San Carlos (canton)

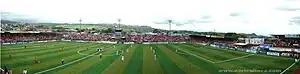
Carlos Ugalde Álvarez Stadium

San Carlos is a canton in the Alajuela province of Costa Rica, with an estimated population of 198,742 as of 2022. It ranks as the fourth-most populous canton in the country and is the 1st largest by area. It borders Nicaragua to the north, San Ramón, Zarcero and Sarchí the south, Río Cuarto and Sarapiquí to the east, and Los Chiles, Guatuso, Tilarán and San Ramón to the west.